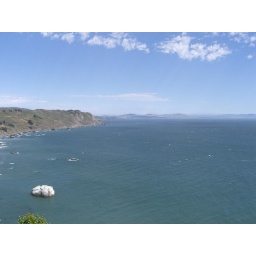
taken from highway 1, near stinson beach